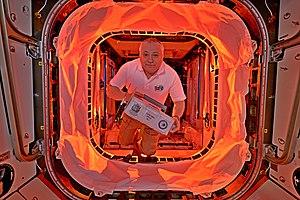
Fiodor Nikolaïevitch Iourtchikhine, parfois orthographié Fyodor Yurchikhin est un cosmonaute russe, né le 3 janvier 1959. Il est vétéran de cinq missions spatiales.